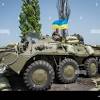
Label: BTR-80